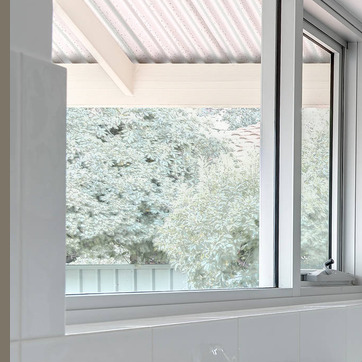
Material: glass